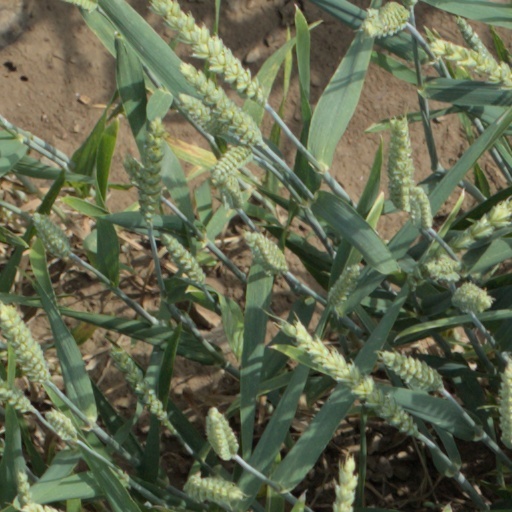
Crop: wheat